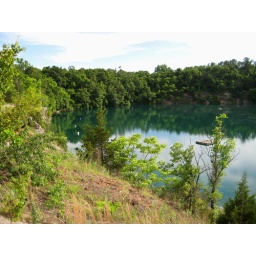
The buoys mark some of the underwater sites and training platforms. The airplane is under the blue buoy.